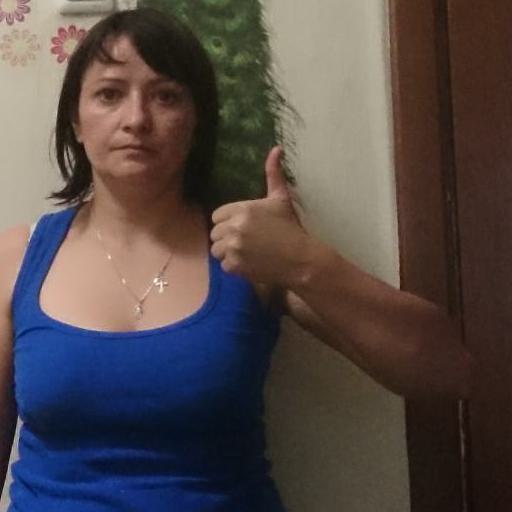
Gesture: like